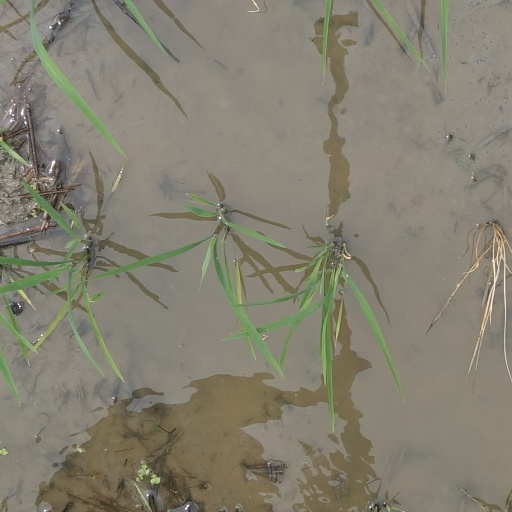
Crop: rice